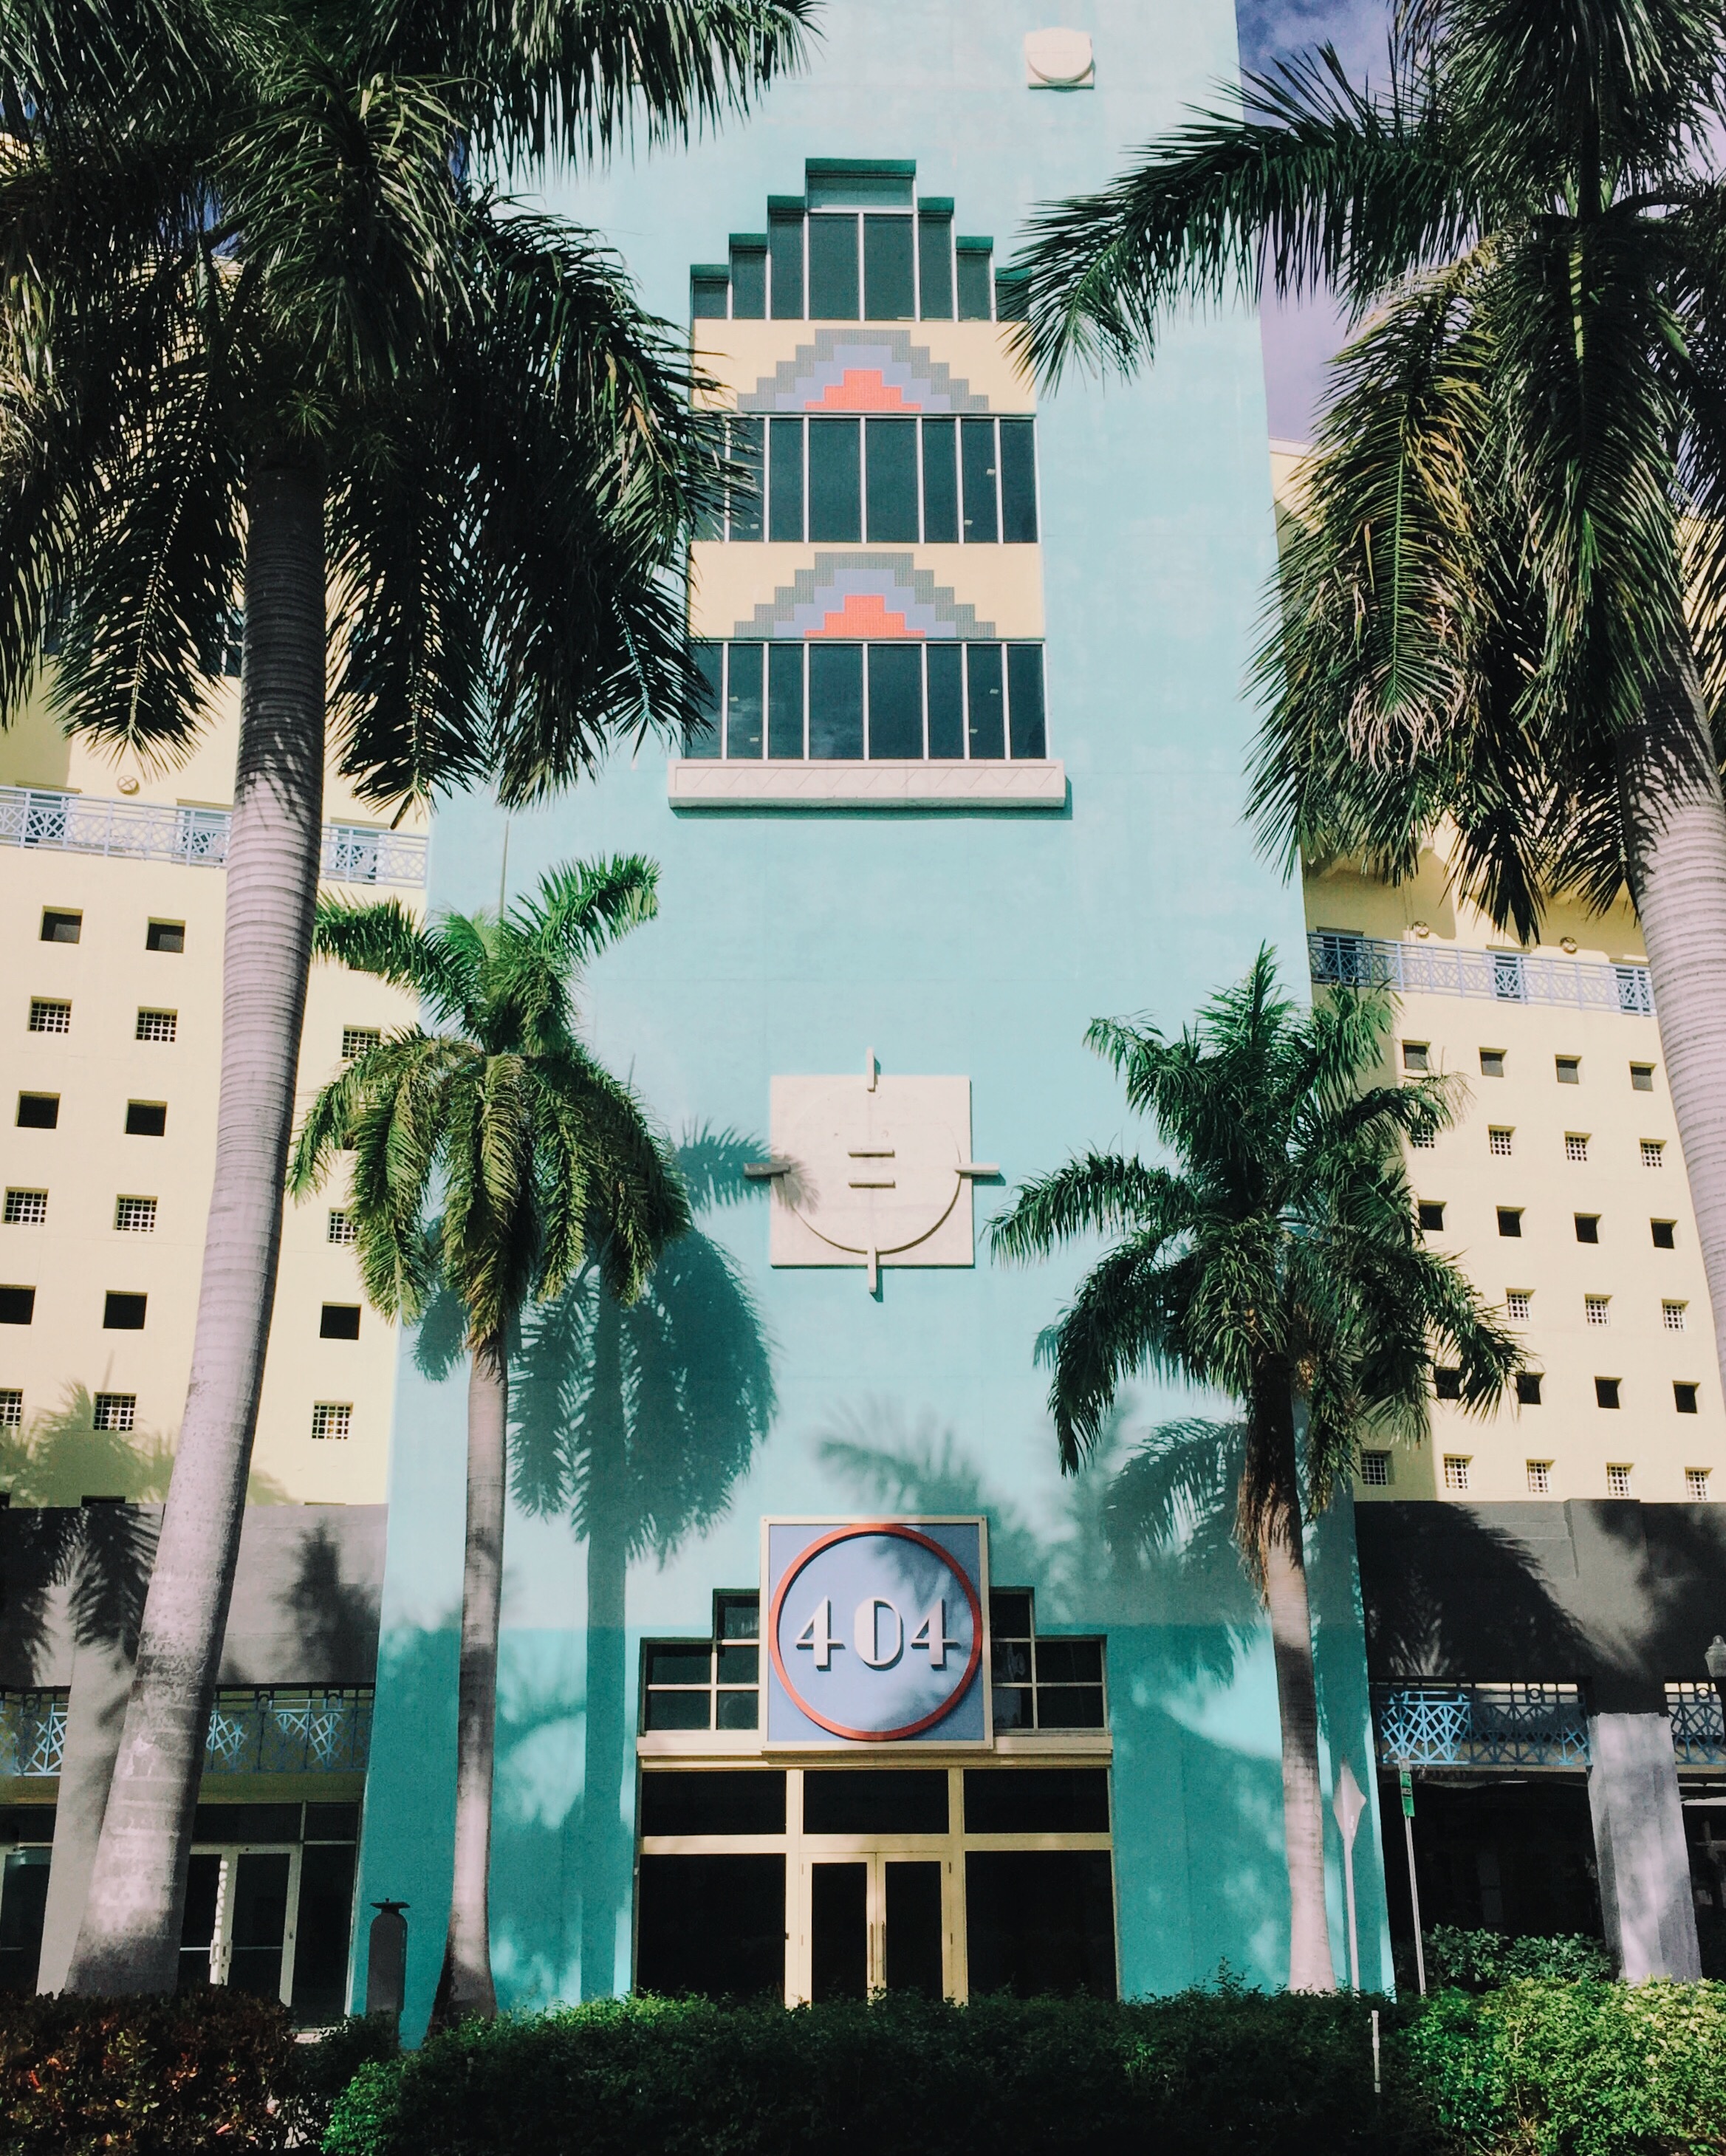
house, palm tree, window, town, building, restaurant, vacation, facade, art deco, hotel, resort, condominium, neighbourhood, arecales